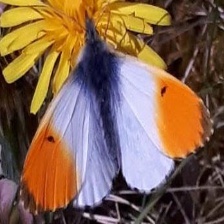
Species: ORANGE TIP
Butterfly family (ImageNet category): cabbage_butterfly